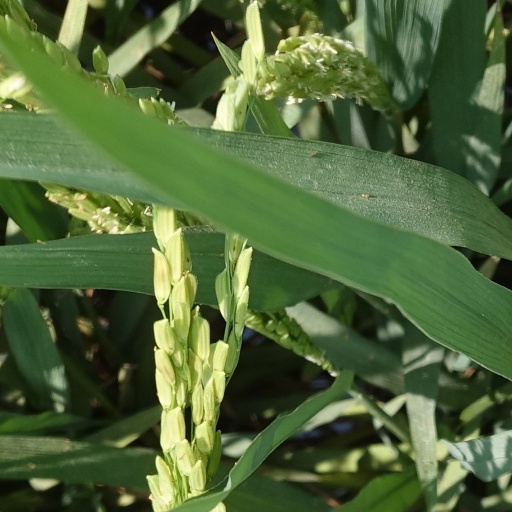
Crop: rice